Acetate kinase

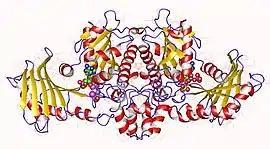
Acetate kinase homodimer, Methanosarcina thermophila

In molecular biology, acetate kinase, which is predominantly found in micro-organisms, facilitates the production of acetyl-CoA by phosphorylating acetate in the presence of ATP and a divalent cation. Short-chain fatty acids (SCFAs) play a major role in carbon cycle and can be utilized as a source of carbon and energy by bacteria. "Salmonella typhimurium" propionate kinase ("St"TdcD) catalyzes reversible transfer of the γ-phosphate of ATP to propionate during l-threonine degradation to propionate. Kinetic analysis revealed that "St"TdcD possesses broad ligand specificity and could be activated by various SCFAs (propionate>acetate≈butyrate), nucleotides (ATP≈GTP>CTP≈TTP; dATP>dGTP>dCTP) and metal ions (Mg≈Mn>Co). Inhibition of "St"TdcD by tricarboxylic acid (TCA) cycle intermediates such as citrate, succinate, α-ketoglutarate and malate suggests that the enzyme could be under plausible feedback regulation. Crystal structures of "St"TdcD bound to PO (phosphate), AMP, ATP, Ap4 (adenosine tetraphosphate), GMP, GDP, GTP, CMP and CTP revealed that binding of nucleotide mainly involves hydrophobic interactions with the base moiety and could account for the broad biochemical specificity observed between the enzyme and nucleotides. Modelling and site-directed mutagenesis studies suggest Ala88 to be an important residue involved in determining the rate of catalysis with SCFA substrates. Molecular dynamics simulations on monomeric and dimeric forms of "St"TdcD revealed plausible open and closed states, and also suggested role for dimerization in stabilizing segment 235-290 involved in interfacial interactions and ligand binding. Observation of an ethylene glycol molecule bound sufficiently close to the γ-phosphate in "St"TdcD complexes with triphosphate nucleotides supports direct in-line phosphoryl transfer. The enzyme is important in the process of glycolysis, enzyme levels being increased in the presence of excess glucose. The growth of a bacterial mutant lacking acetate kinase has been shown to be inhibited by glucose, suggesting that the enzyme is involved in excretion of excess carbohydrate. A related enzyme, butyrate kinase, facilitates the formation of butyryl-CoA by phosphorylating butyrate in the presence of ATP to form butyryl phosphate.